Nikita Khrushchev

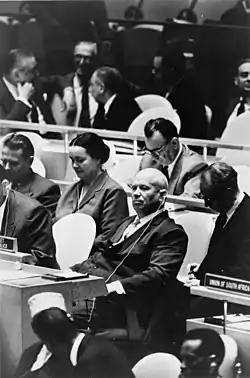
Khrushchev and head of USSR delegation at the United Nations, September 1960

Khrushchev sought to find a lasting solution to the problem of a divided Germany and of the enclave of West Berlin. In November 1958, calling West Berlin a "malignant tumor", he gave the United States, United Kingdom and France six months to conclude a peace treaty with both German states and the Soviet Union. If one was not signed, Khrushchev stated, the Soviet Union would conclude a peace treaty with East Germany. This would leave East Germany, which was not a party to treaties giving the Western Powers access to Berlin, in control of the routes to the city. They proposed making Berlin a free city, which meant no outside military forces would be stationed there. West Germany, United States and France strongly opposed the ultimatum, but Britain wanted to consider it as a starting point for negotiations. No one wanted to risk war over the issue. At Britain's request, Khrushchev extended and ultimately dropped the ultimatum, as the Berlin issue became part of the complex agenda of high-level summit meetings.